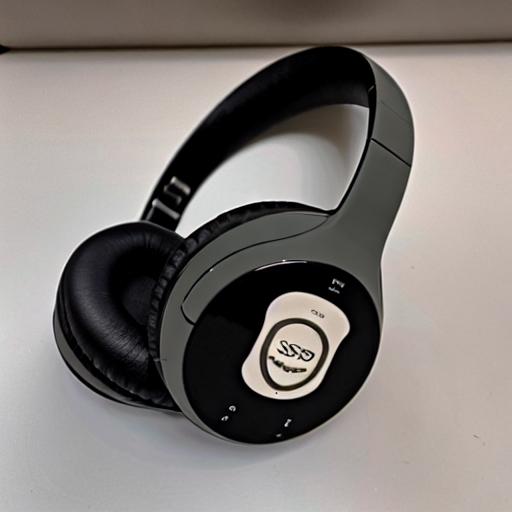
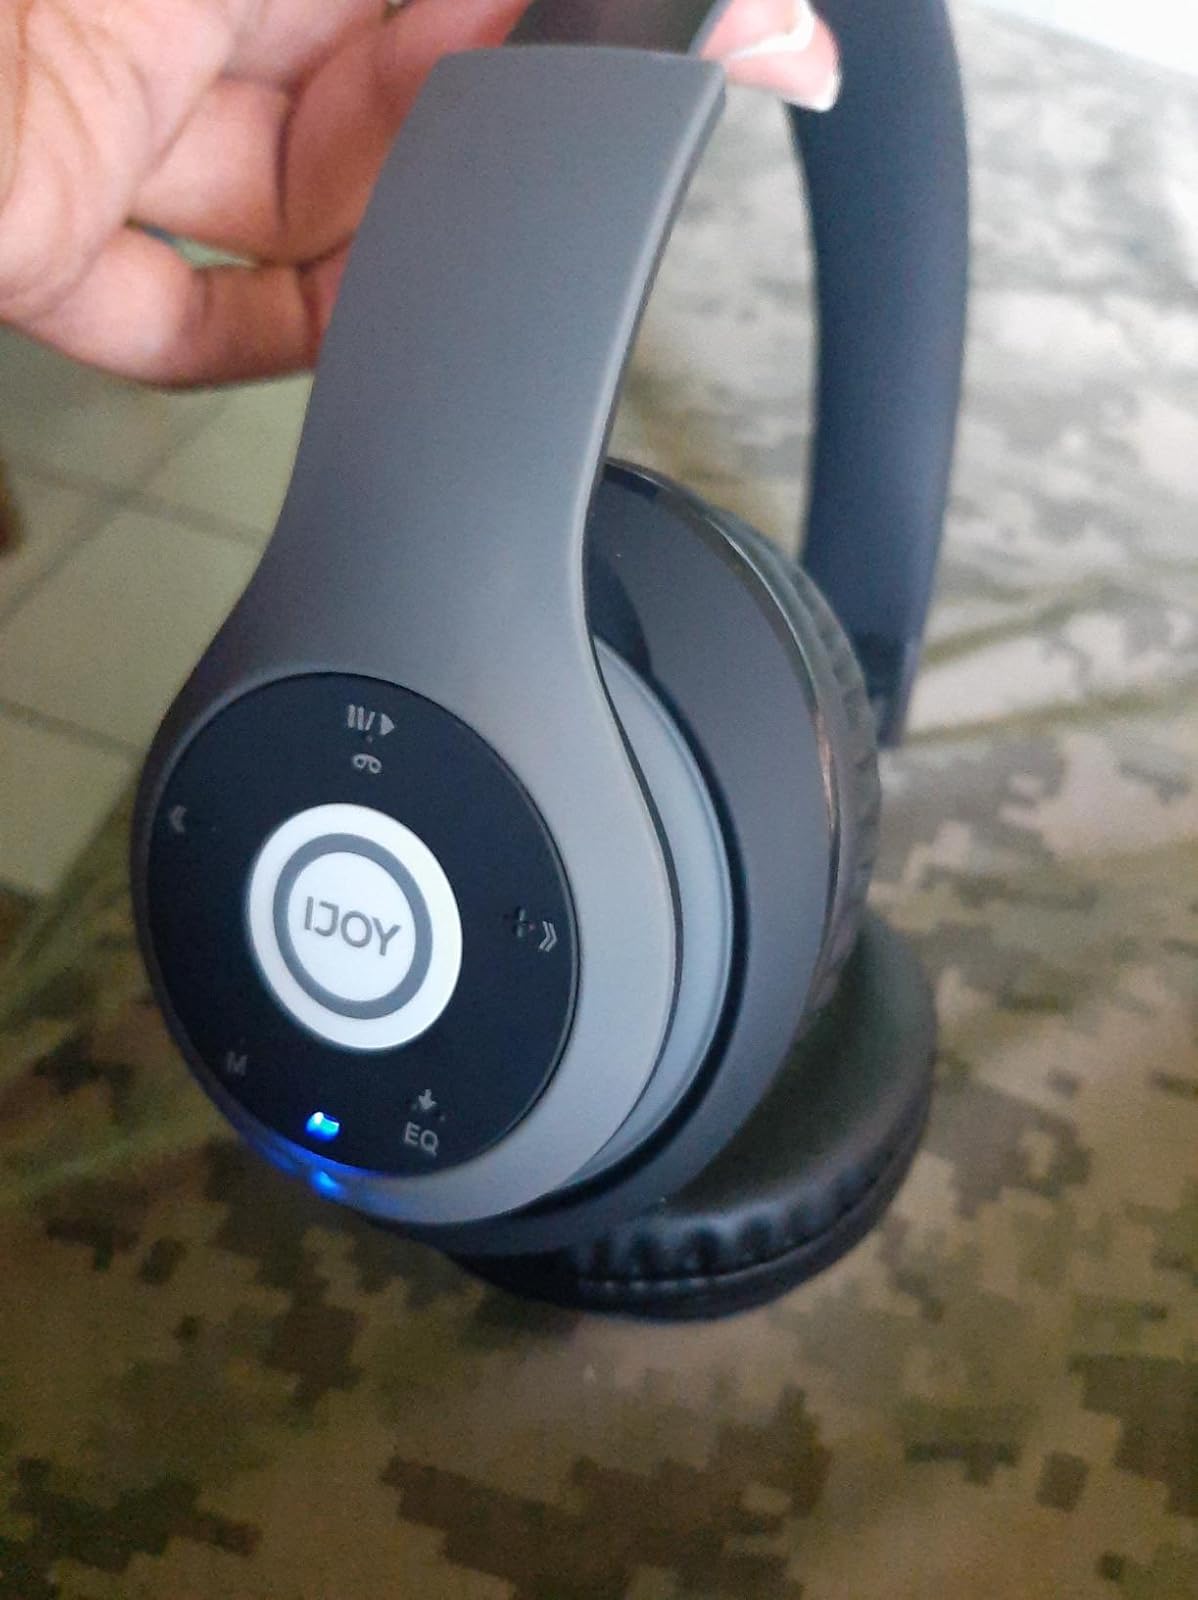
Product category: headphones
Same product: no